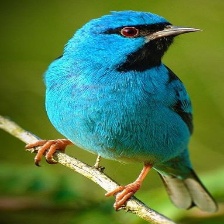
Species: BLUE DACNIS
Scientific name: DACNIS CAYANA